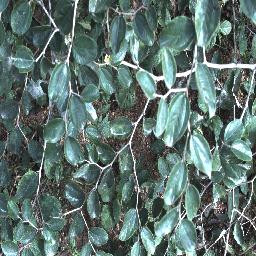
Label: chinee_apple